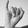
ASL letter: I